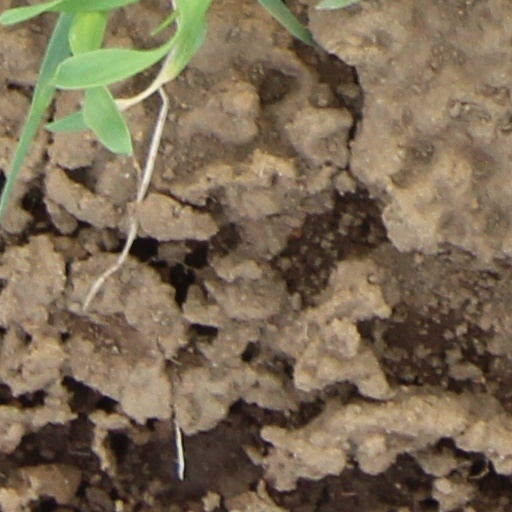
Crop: wheat